Describe the emotion expressed in this image:  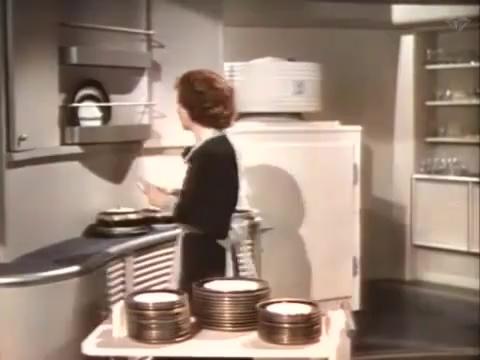
This person displays Suffering, valence and arousal with low intensity.